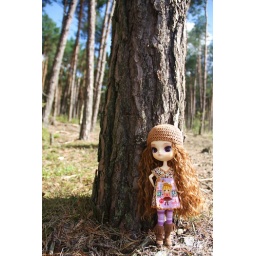
I wanna play!Lizbel is wearing a darling dress from Megipupu and hat made by Lovalizious.